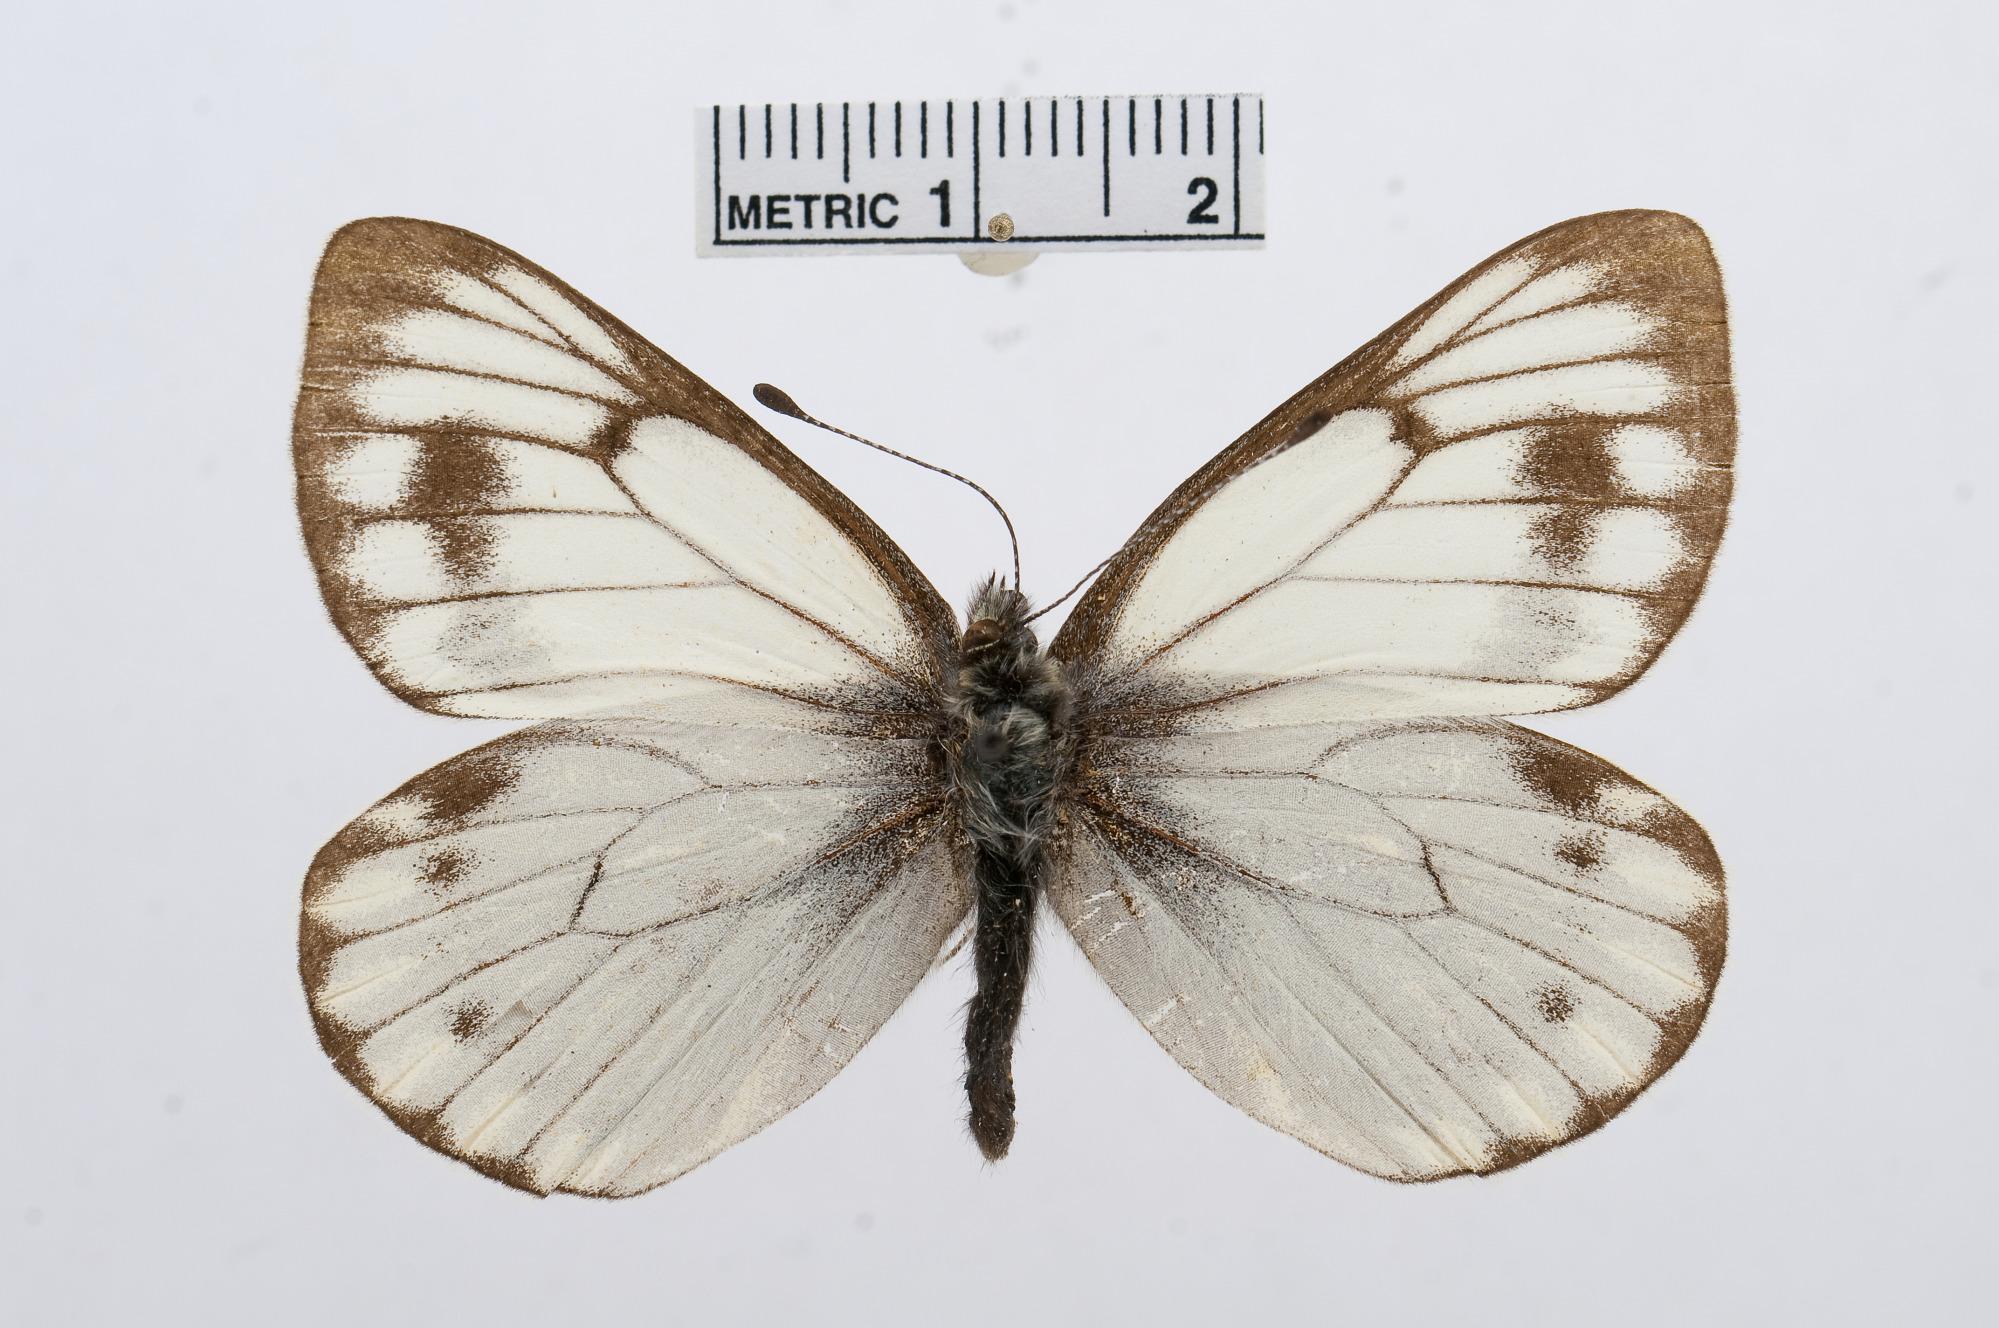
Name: Pieris koslovi
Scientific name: Pieris koslovi
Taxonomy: Animalia, Arthropoda, Hexapoda, Insecta, Lepidoptera, Pieridae, Pierinae